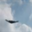
Label: airplane